Question: Please indicate a possible affordance area of the look_out_binoculars that can be used for looking through
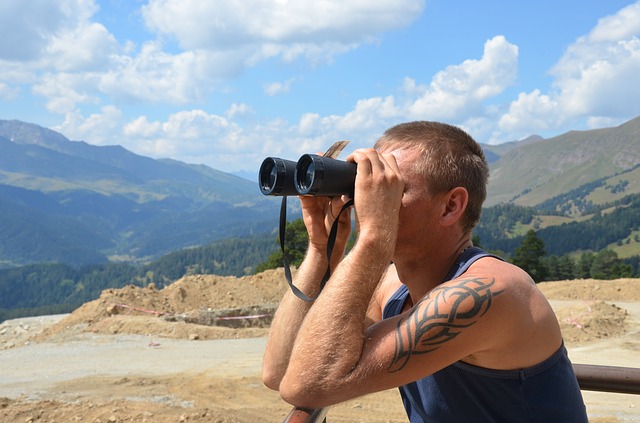
Answer: [256.5, 152.5, 354.5, 196.5]